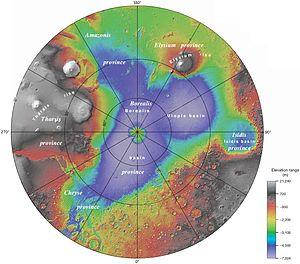
Cet article est une liste des plus grands cratères d'impact du système solaire. Pour une liste complète, voir Liste des Cratères du Système Solaire.